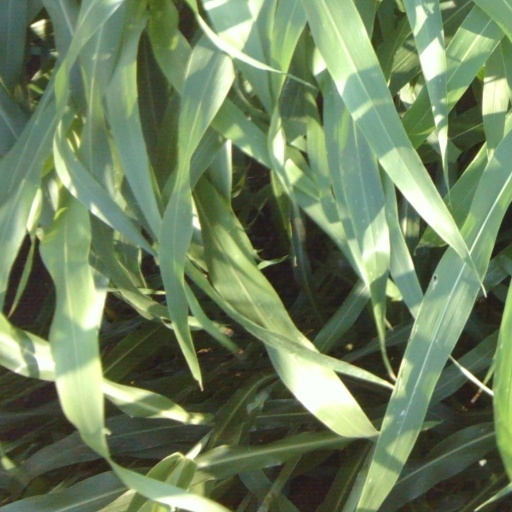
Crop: sorghum